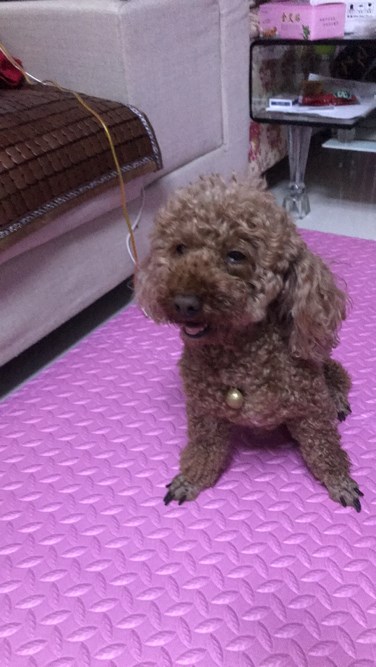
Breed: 2925-n000114-toy_poodle